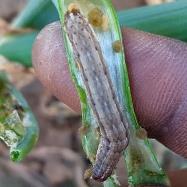
Crop: Onion
Condition: caterpillar-p